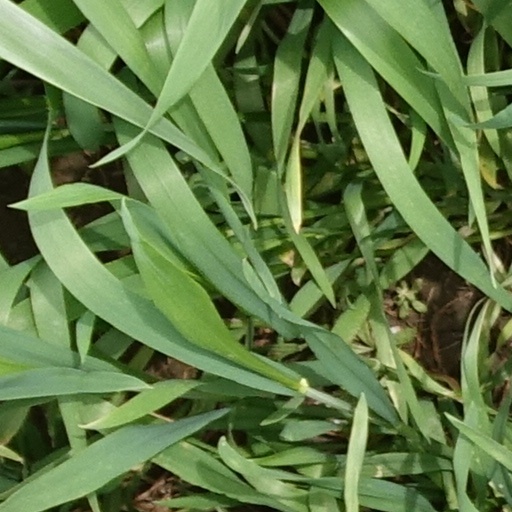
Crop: wheat